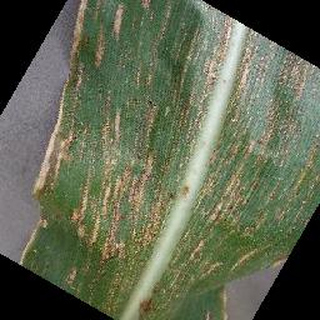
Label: corn_cercospora_leaf_spot